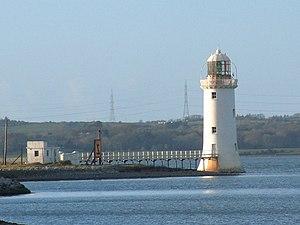
Le phare de Tarbert Island est un phare situé sur le côté sud de l'estuaire du fleuve Shannon, au nord de Tarbert dans le Comté de Clare. Il est géré par les autorits portuaires de Limerick.